William F. Hamberger

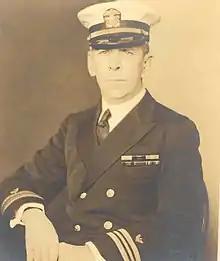

William Francis Hamberger (January 5, 1871 – September 1, 1937) was an American sailor serving in the United States Navy during the Boxer Rebellion who received the Medal of Honor for bravery.